Walter Reuther

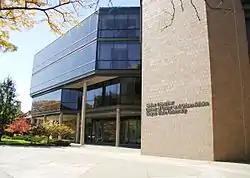
Walter P. Reuther Library, Wayne State University, Detroit, Michigan

On March 9, 1965, two days after Bloody Sunday, where civil rights marchers were beaten by state police at the Edmond Pettus Bridge in Selma, Alabama, Reuther sent a telegram to President Johnson, reading in part:Americans of all religious faiths, of all political persuasions, and from every section of our Nation are deeply shocked and outraged at the tragic events in Selma Ala., and they look to the Federal Government as the only possible source to protect and guarantee the exercise of constitutional rights, which is being denied and destroyed by the Dallas County law enforcement agents and the Alabama State troops under the direction of Governor George Wallace.